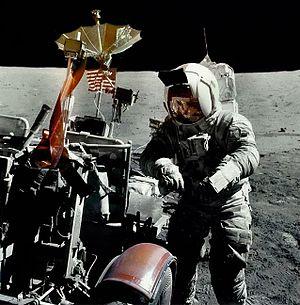
Douze astronautes ont marché sur la Lune, tous américains.